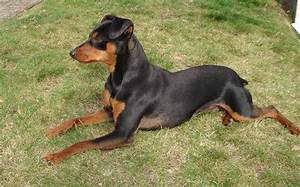
Label: dog